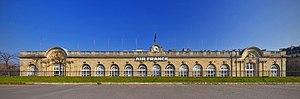
Gare des Invalides et le terminal d'Air France dans le 7e arrondissement de Paris en France.
La gare des Invalides est une gare ferroviaire française de la ligne des Invalides située dans le 7ᵉ arrondissement de Paris. Ouverte le 15 avril 1900 par la Compagnie des chemins de fer de l'Ouest, c'est aujourd'hui une gare de la Société nationale des chemins de fer français desservie par les trains de la ligne C du RER.